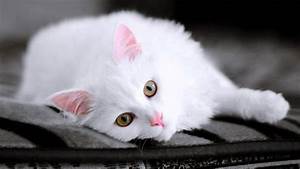
Label: cat